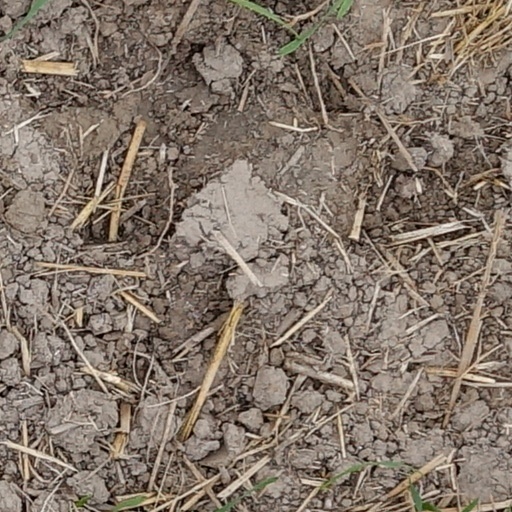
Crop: wheat